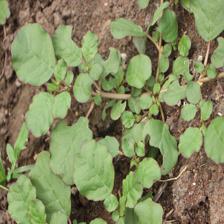
Label: BroadLeafWeed